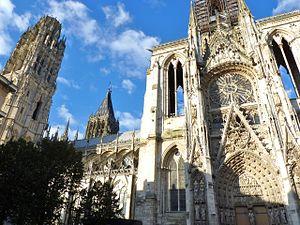
Cathédrale Notre-Dame This building is indexed in the Base Mérimée, a database of architectural heritage maintained by the French Ministry of Culture,